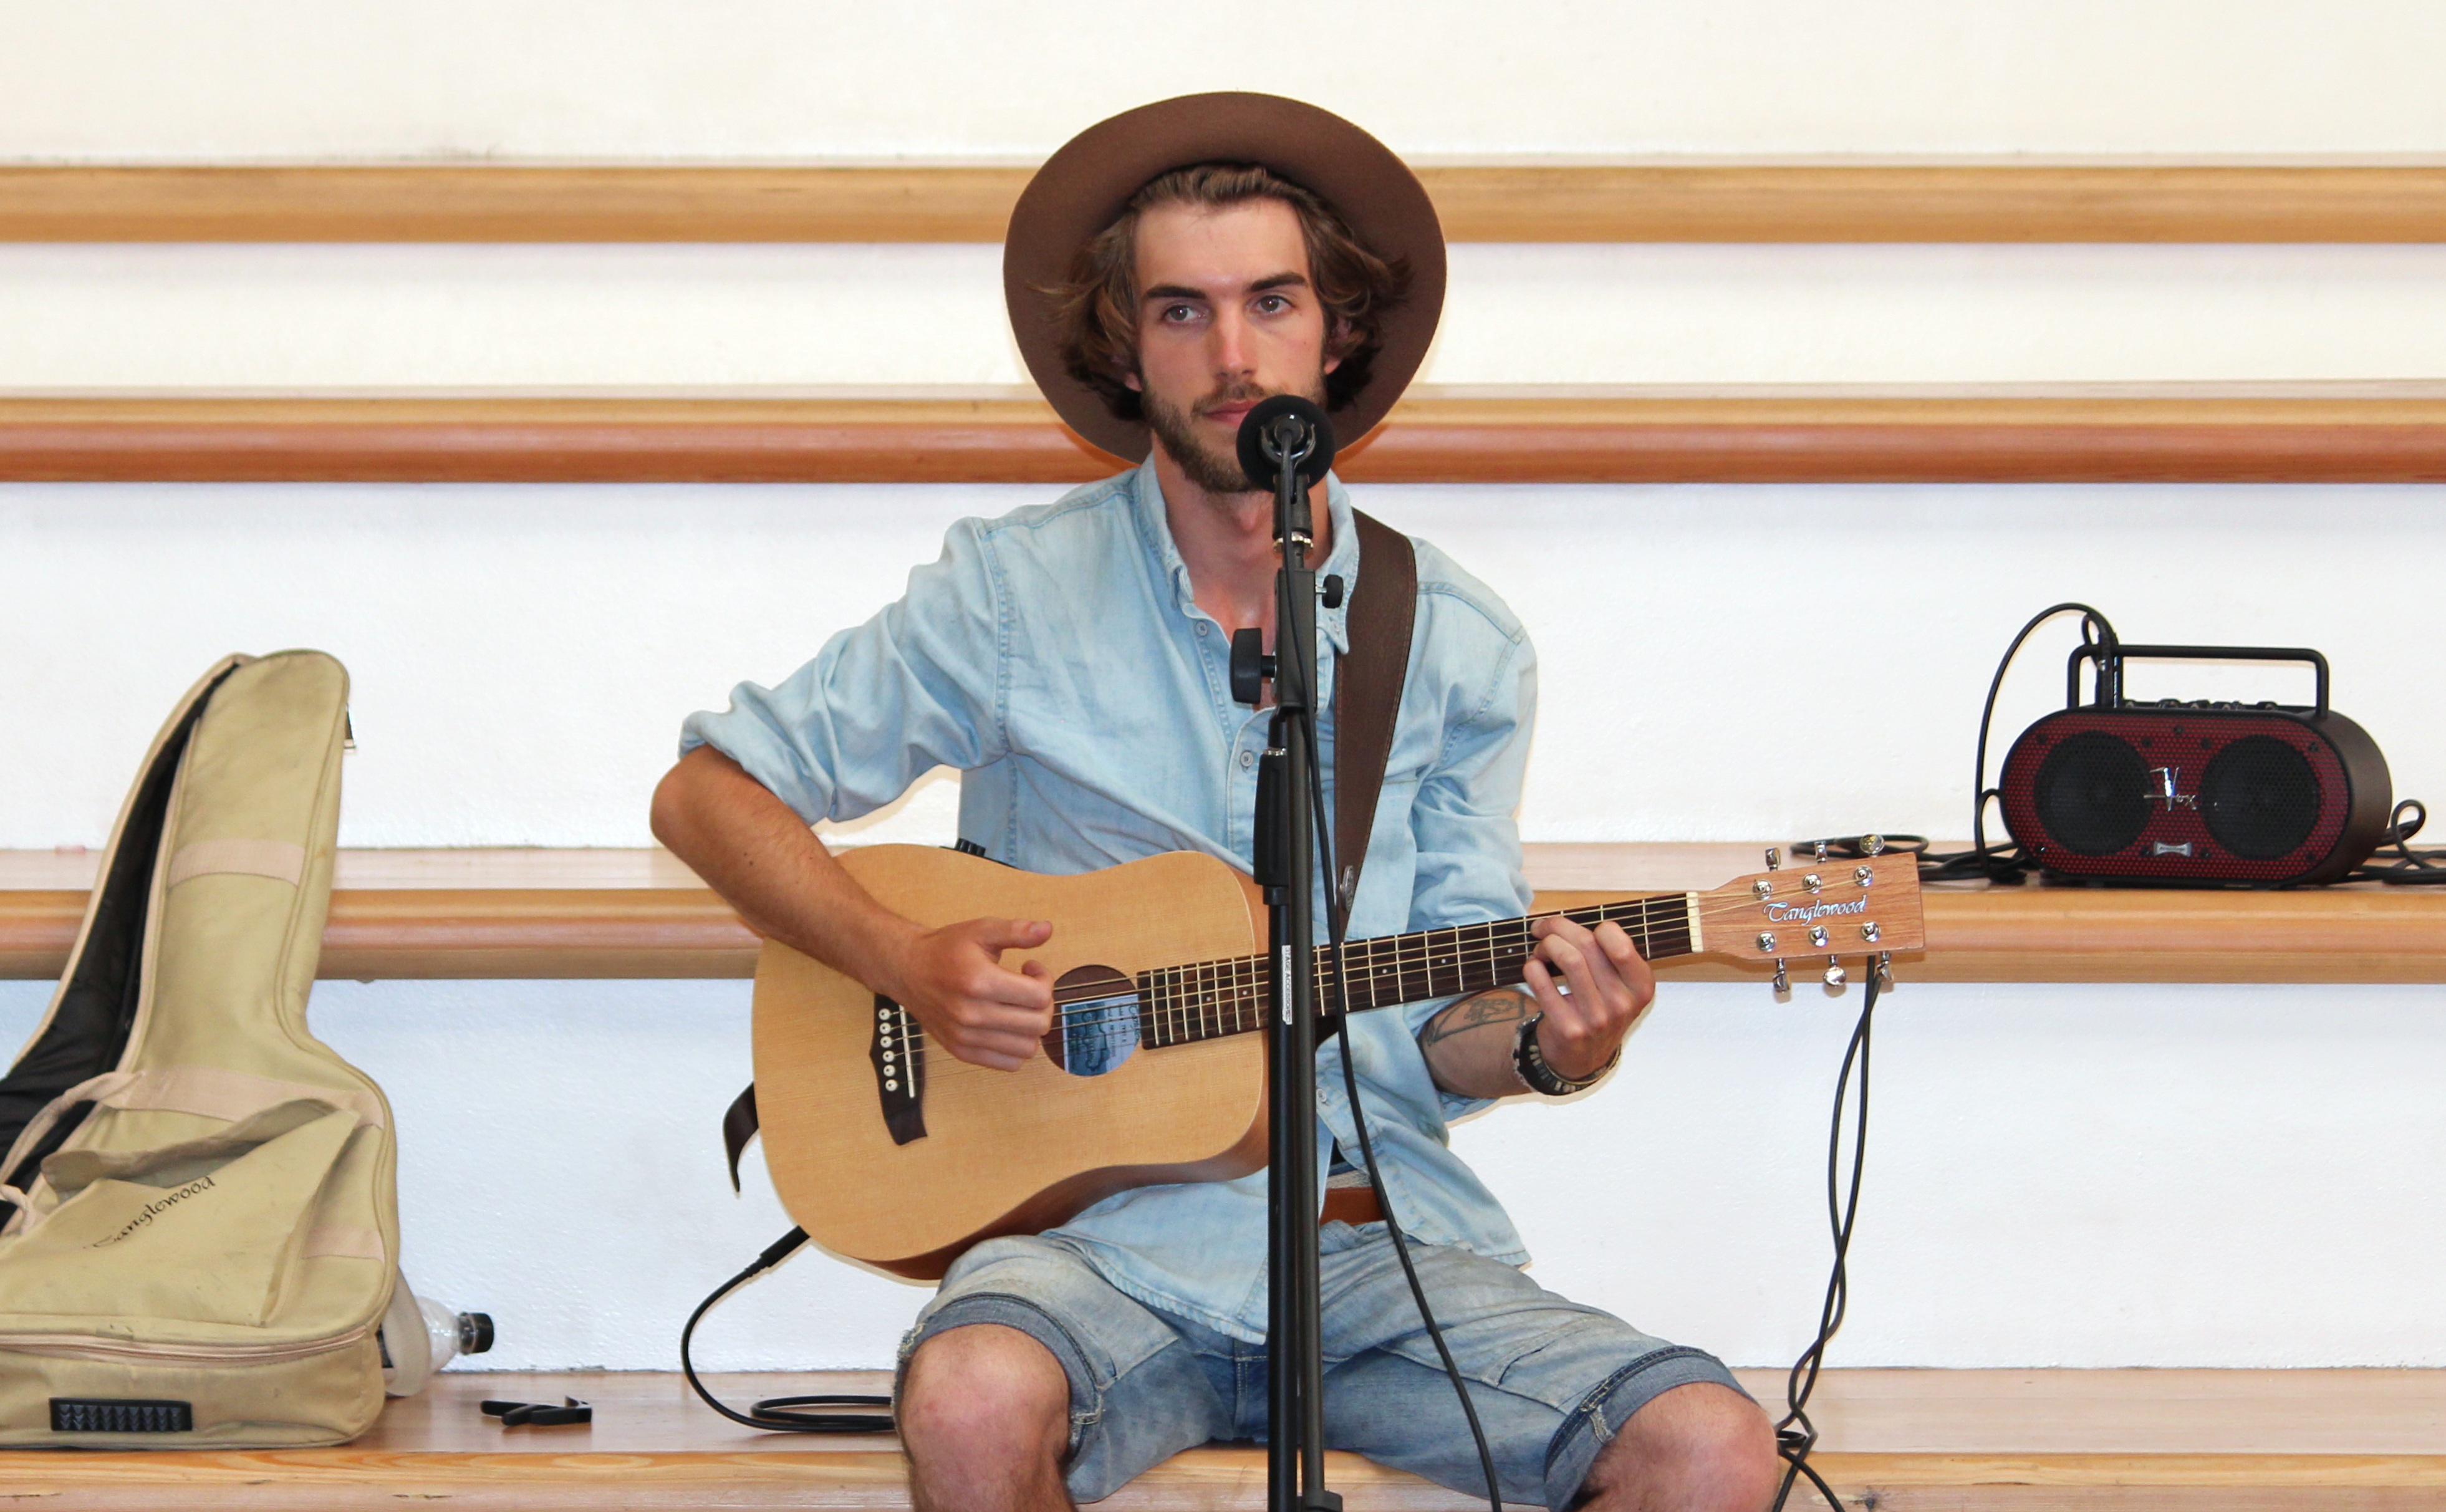
man, rock, person, music, guitar, acoustic guitar, concert, singer, live, portrait, show, instrument, microphone, micro, musician, lonely, musical instrument, sing, face, blues, stage, bassist, lost, cello, guitarist, song, artists, bass guitar, mood, entertainment, viola, violinist, open air, singer songwriter, broken heart, double bass, string instrument, unplugged, bowed string instrument, plucked string instruments, slide guitar, viol, violist, music piece of street art, love song, forever and ever